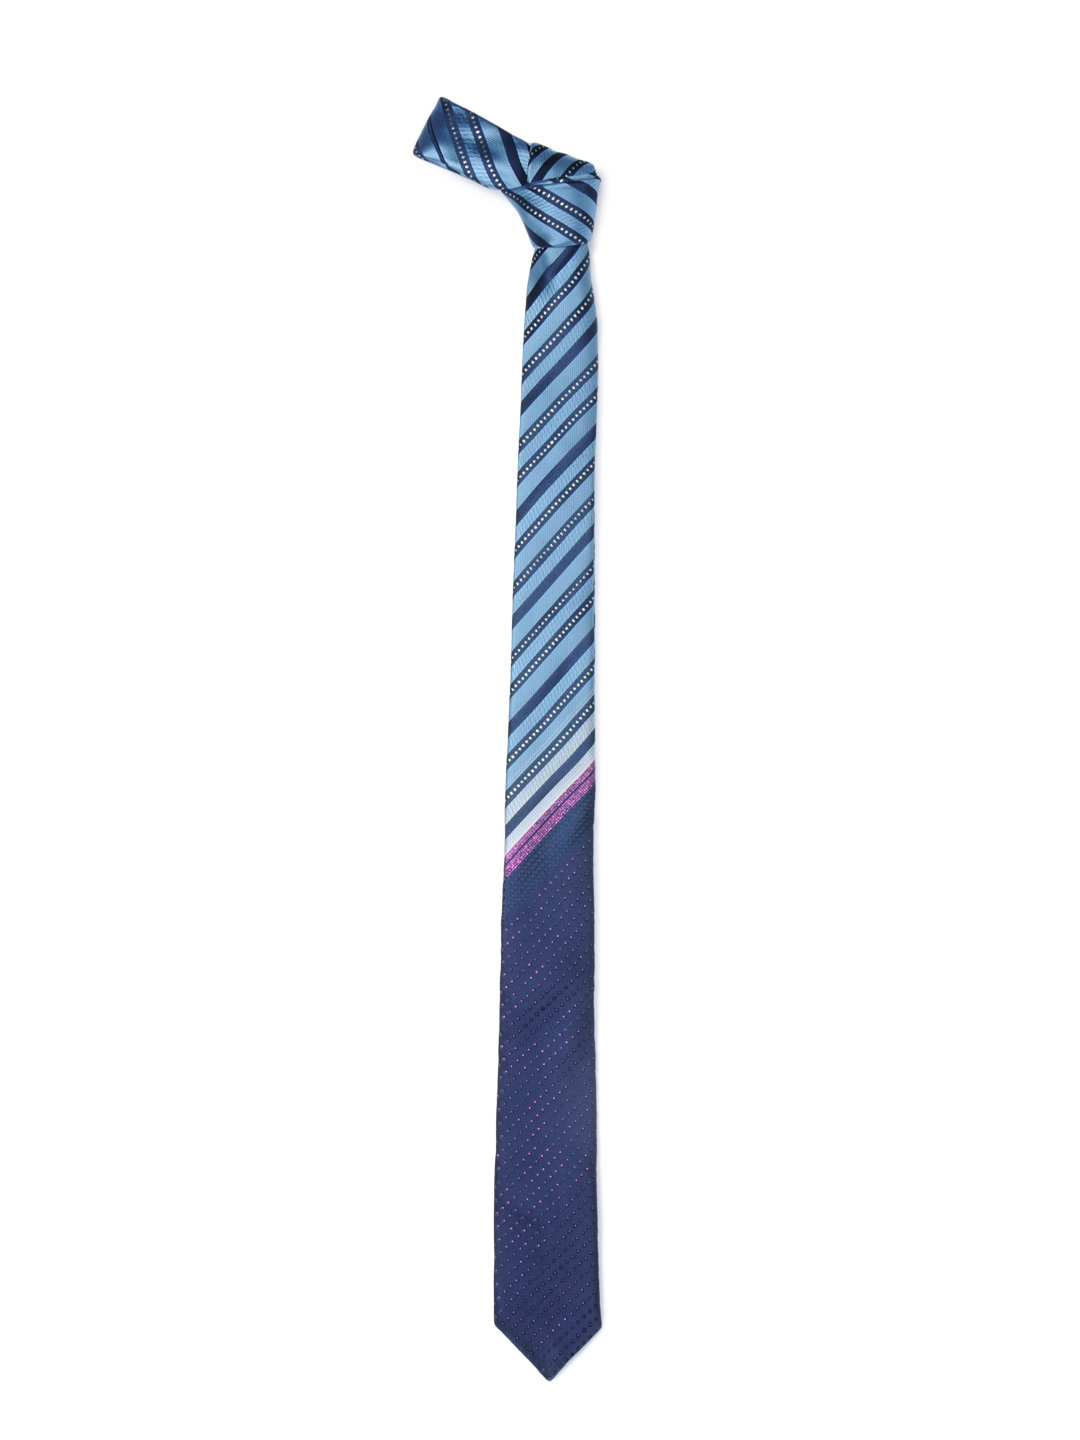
Parx Men Blue Tie
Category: Accessories / Ties / Ties
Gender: Men
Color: Blue
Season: Summer 2012
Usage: Formal